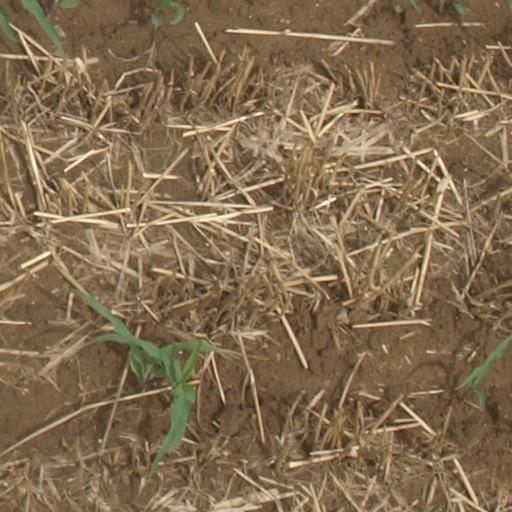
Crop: maize; corn